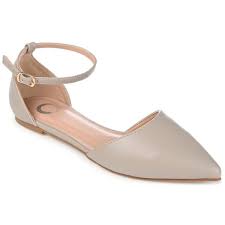
Label: Ballet Flat